Glycerol dialkyl glycerol tetraether

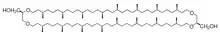
Chemical structure of caldarchaeol, a prototypical GDGT

Glycerol dialkyl glycerol tetraether lipids (GDGTs) are a class of membrane lipids synthesized by archaea and some bacteria, making them useful biomarkers for these organisms in the geological record. Their presence, structure, and relative abundances in natural materials can be useful as proxies for temperature, terrestrial organic matter input, and soil pH for past periods in Earth history. Some structural forms of GDGT form the basis for the TEX86 paleothermometer. Isoprenoid GDGTs, now known to be synthesized by many archaeal classes, were first discovered in extremophilic archaea cultures. Branched GDGTs, likely synthesized by acidobacteriota, were first discovered in a natural Dutch peat sample in 2000.